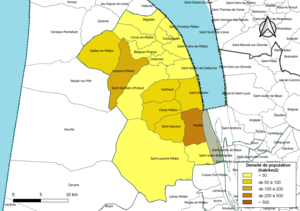
Carte des densités de population (millésimée 2016) des communes de la communauté de communes la Communauté de communes Médoc Cœur de Presqu'île, département de la Gironde, France. Composition au 1er janvier 2019.
La communauté de communes Médoc Cœur de Presqu'île est une communauté de communes française située dans le département de la Gironde en région Nouvelle-Aquitaine.